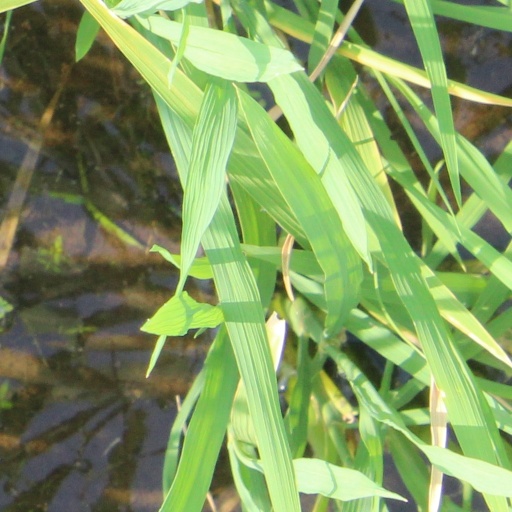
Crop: rice